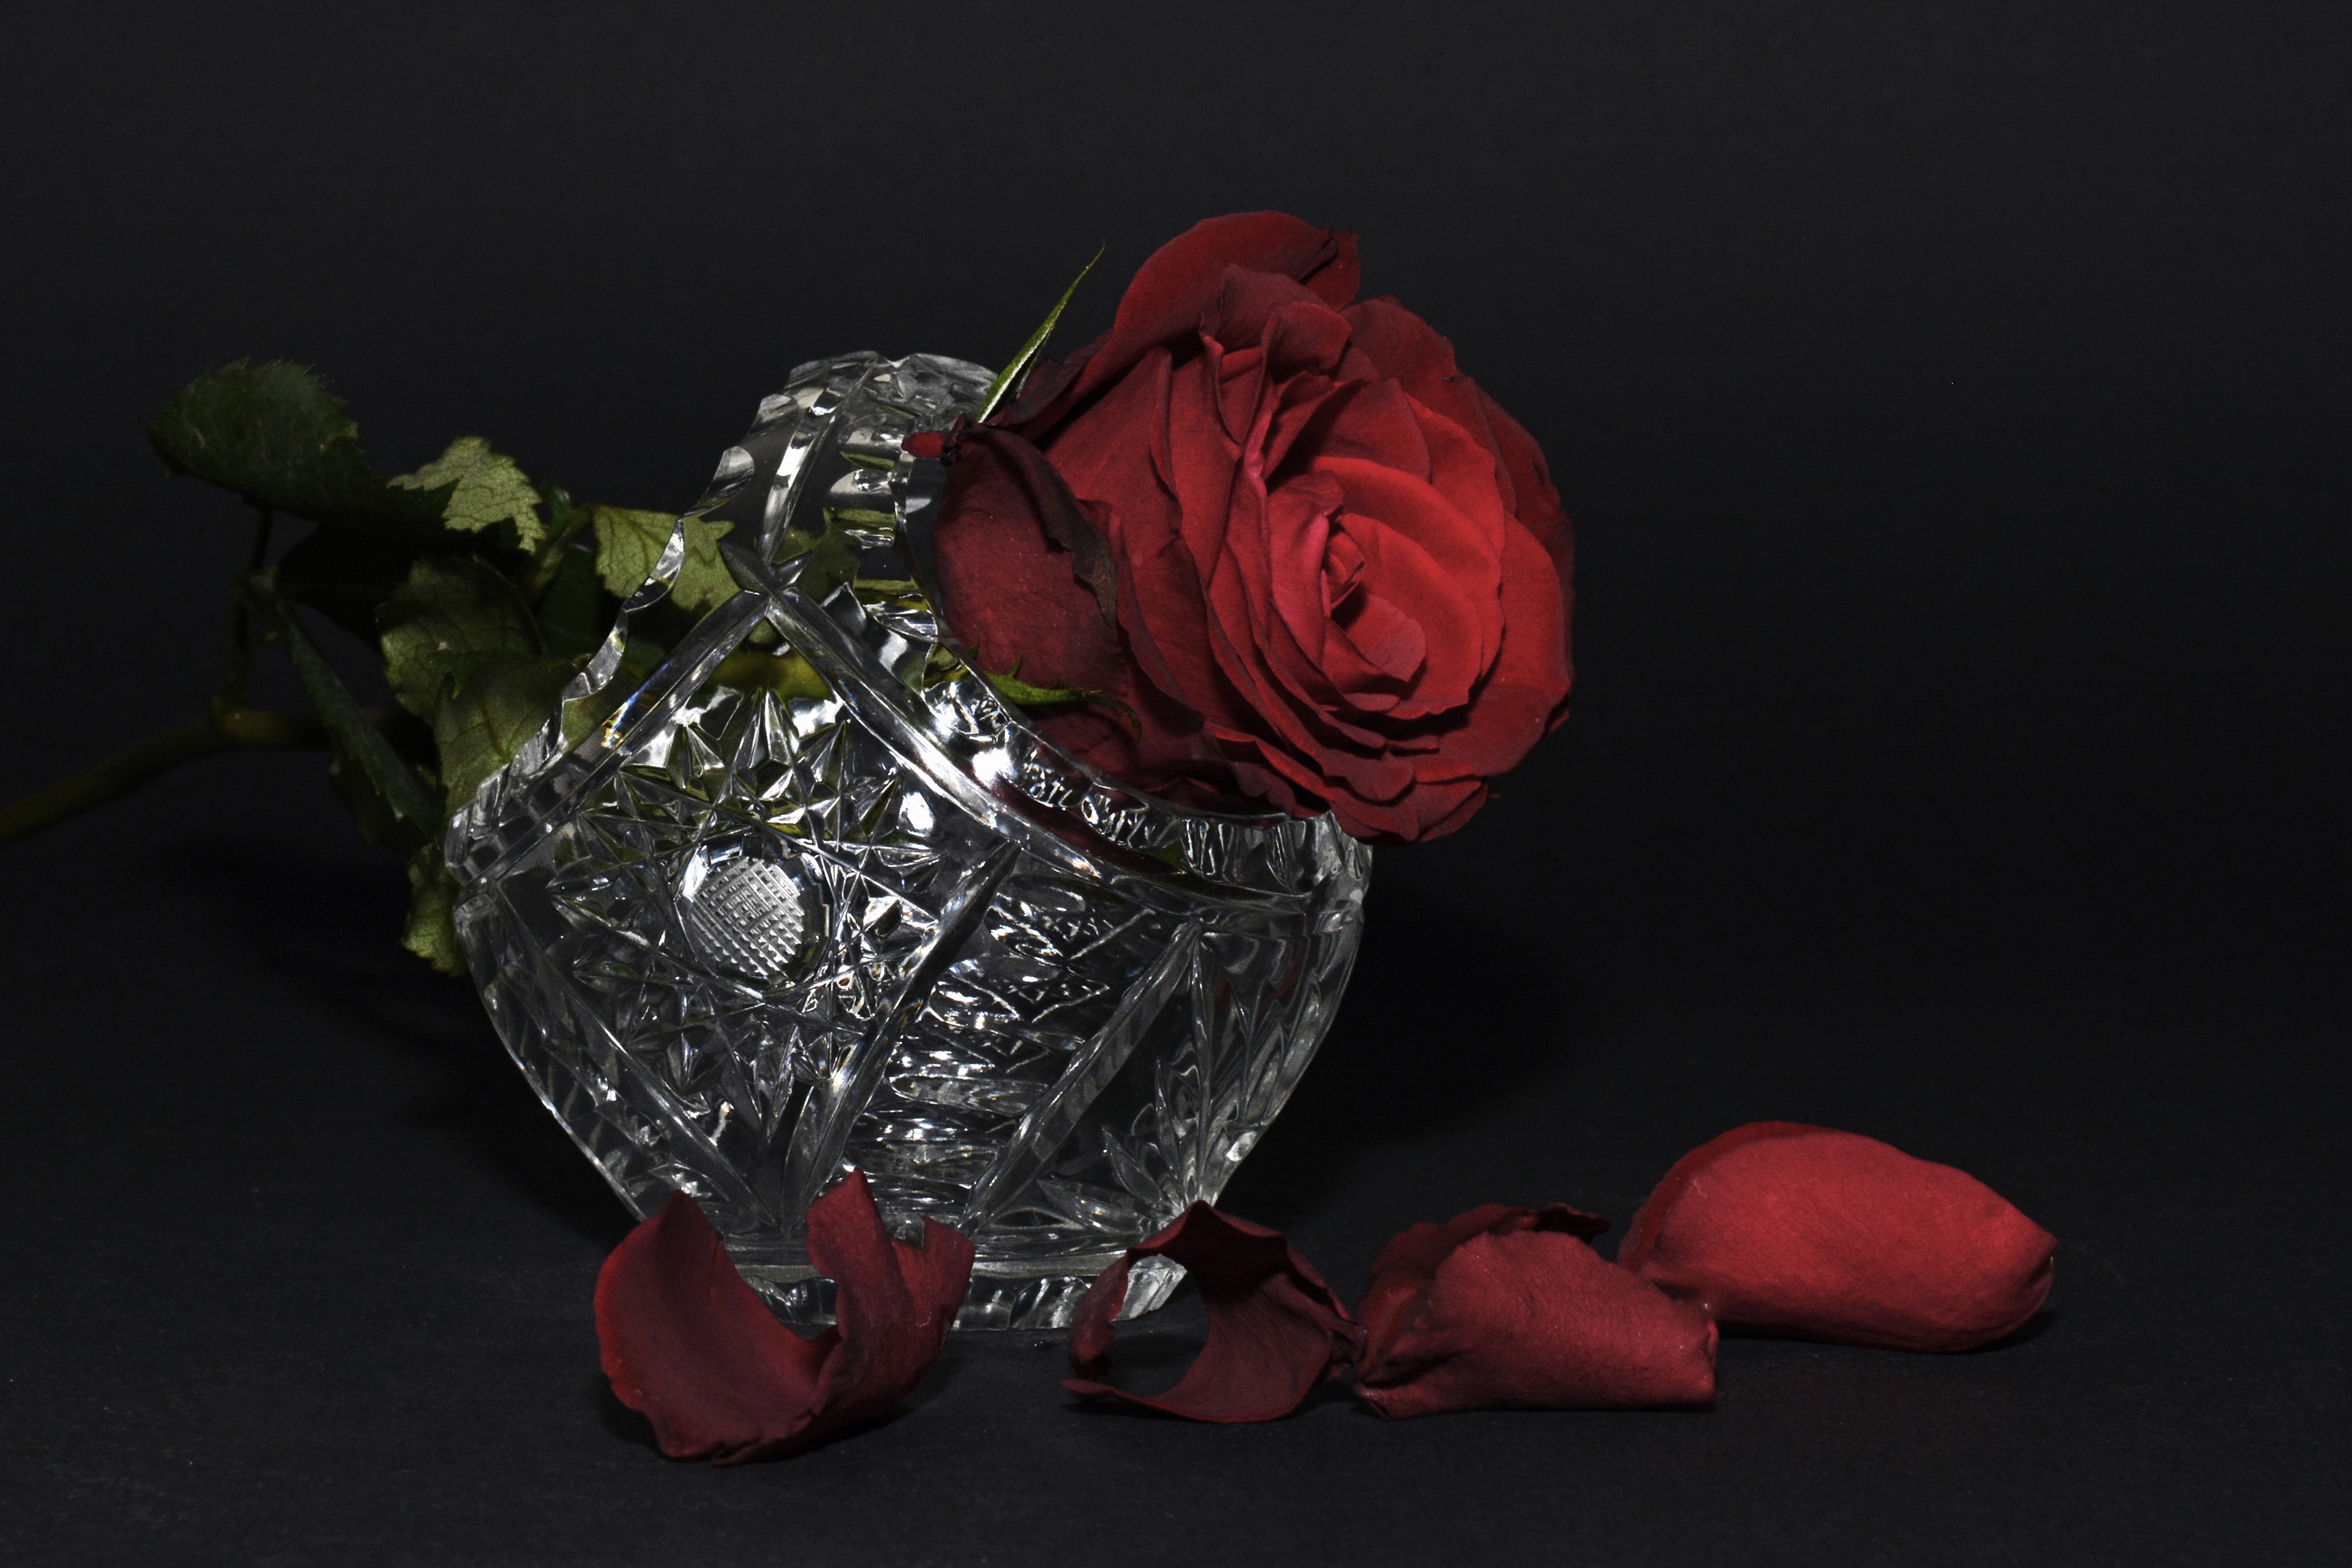
nature, blossom, ground, flower, petal, bloom, glass, rose, red, still life, material, red rose, sculpture, crystal, rose petals, rose bloom, macro photography, still life photography, crystal basket